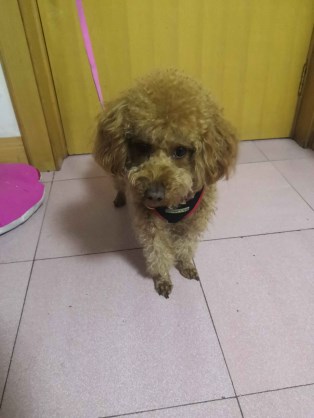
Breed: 7449-n000128-teddy